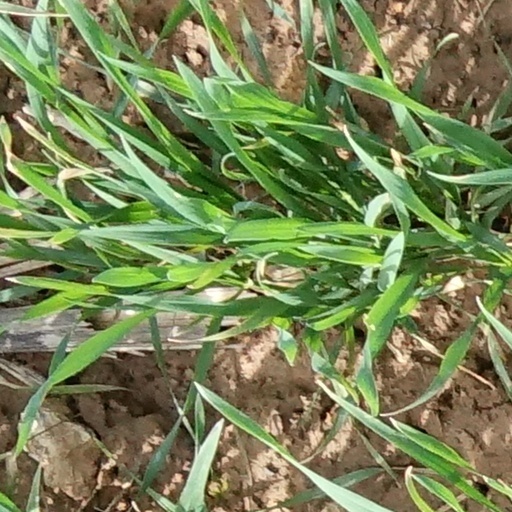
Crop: wheat